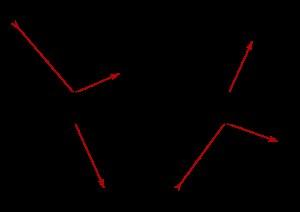
L'approximation de Schuster et Schwarzschild des équations de transfert radiatif, aussi parfois appelée approximation à deux faisceaux ou encore « approximation à deux flux » est due à Arthur Schuster et Karl Schwarzschild. C'est une approximation du problème unidimensionnel dans laquelle on suppose la luminance isotrope dans chaque demi-espace défini par la géométrie du problème.